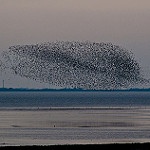
Scene: Outdoor